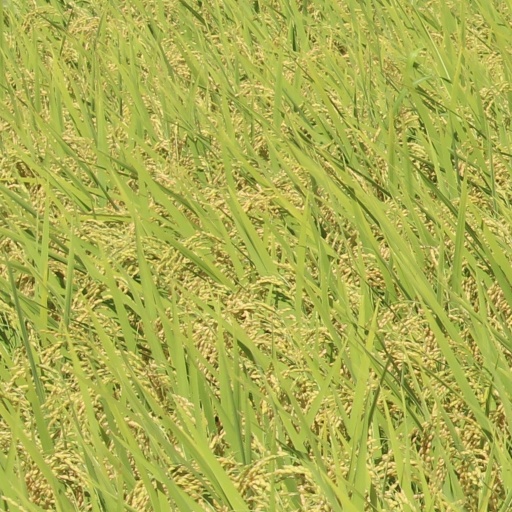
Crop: rice